Muath al-Kasasbeh

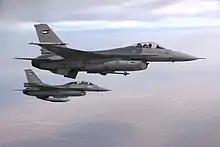
A pair of Jordanian F-16s, similar to those operated by al-Kasasbeh, in October 2009

The plane al-Kasasbeh was piloting, a Lockheed Martin F-16 formerly used by the Royal Belgian Air Force, crashed after suffering from mechanical problems on 24 December 2014 during a bombing raid on a brick factory during the military intervention against the Islamic State. The Jordanian government said a technical failure caused him to eject after flying at low altitude, but the Islamic State claimed it shot down his aircraft. He ejected and parachuted into a lake near Raqqa, Syria. He was quickly captured by Islamic State militants and pulled from the water. US officials state they initiated a search and rescue mission, but they did not locate him before he was captured. On 30 December 2014, al-Kasasbeh appeared in a detailed interview with ISIL's "Dabiq" magazine.